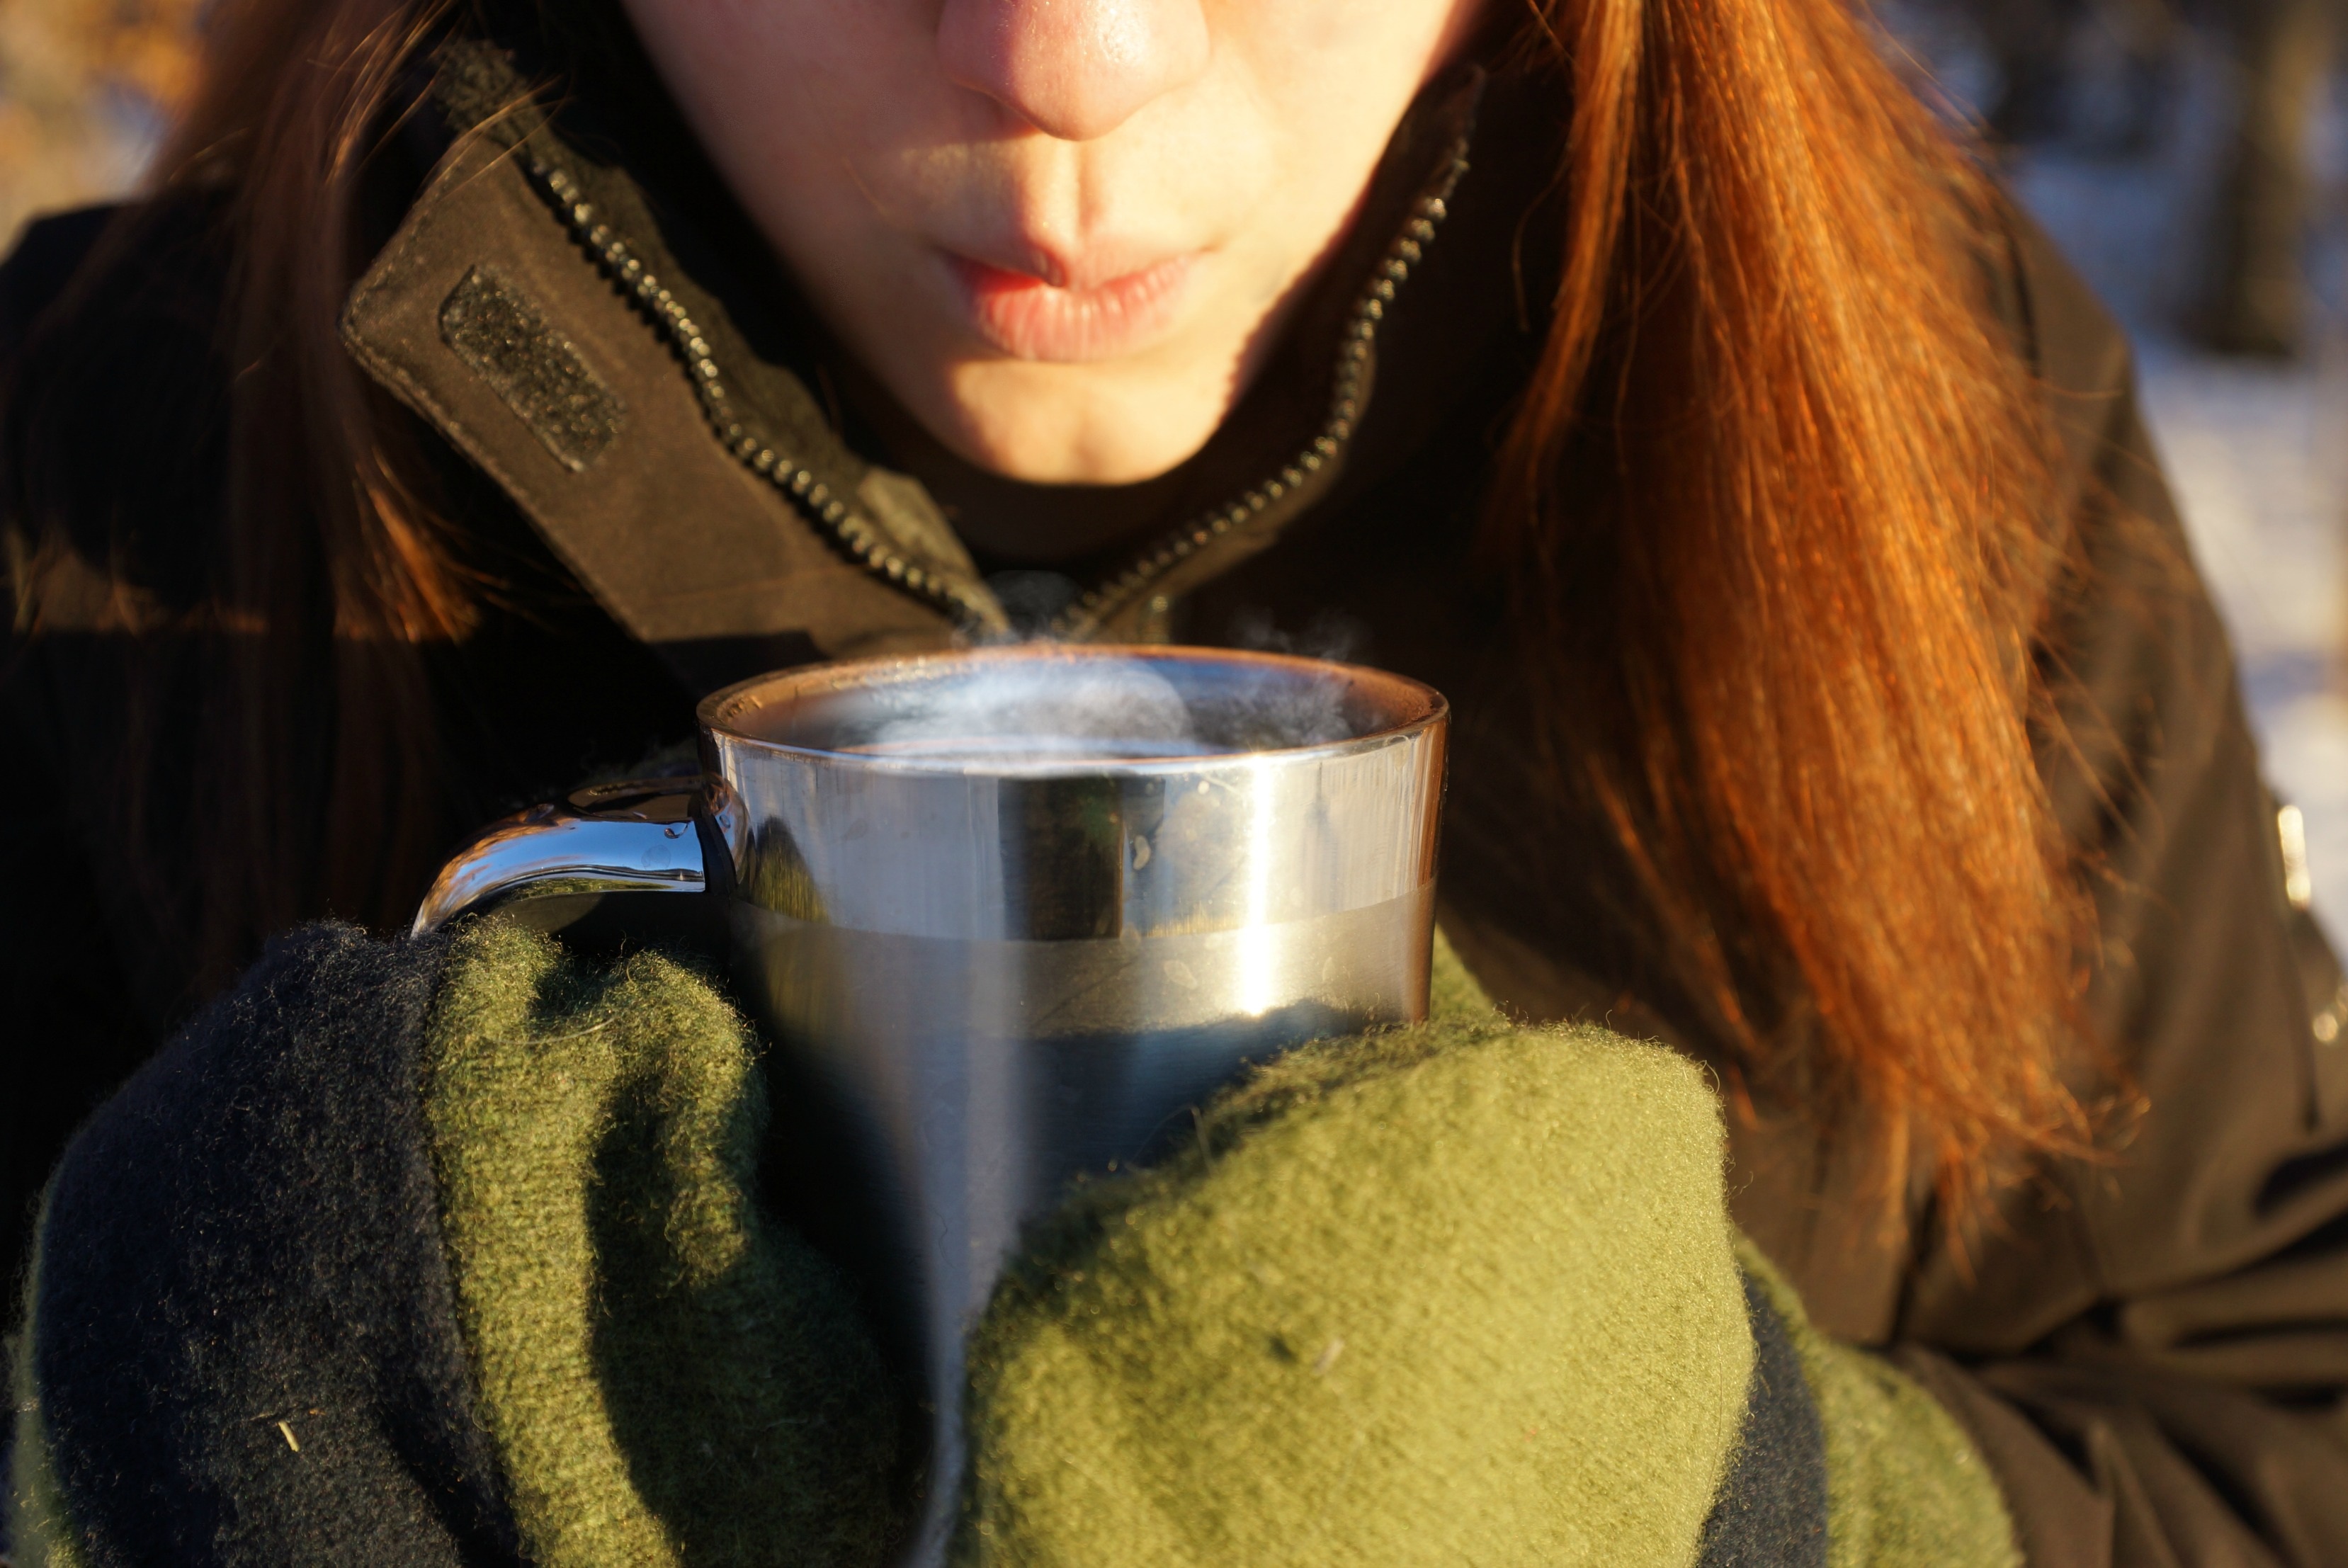
cold, winter, coffee, girl, color, cozy, drink, close up, outdoors, beauty, sense, human action